Russian Rhythm

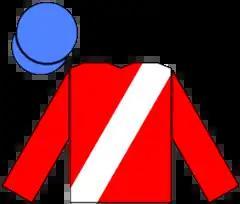
Racing colours of Cheveley Park Stud

Russian Rhythm is a retired Thoroughbred racehorse and active broodmare who was bred in the United States but trained in the United Kingdom. During a racing career which lasted from June 2002 until May 2004 she ran ten times and won seven races. In 2003 her wins included the Classic 1000 Guineas, the Coronation Stakes and the Nassau Stakes and at the end of the season she was voted European Champion Three-Year-Old Filly at the Cartier Racing Awards. After winning the Lockinge Stakes on her only race in 2003 her racing career was ended by injury and she retired to become a broodmare.